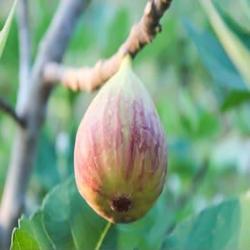
Label: Fig